A Counterfeit Presentment

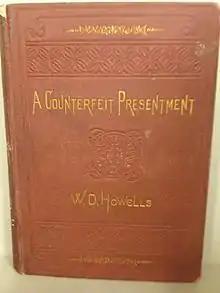
A Counterfeit Presentment (first edition)

A Counterfeit Presentment is a play written by American author and playwright William Dean Howells in 1877. The play is a comedy in the genre of literary realism and tells the story of a chance encounter between a young woman, Constance, and a man whom she mistakes for her ex lover, Bartlett. However, Bartlett is not completely aware of Constance's neurotic behavior until he gets to know her a bit more. Her true personality is only truly expressed after she forces Bartlett to stay with her in the hotel so she can pretend he is her former beau. Howells uses comedy to reveal the deeper issue of the plight of unmarried middle and upper-class women in the 19th century.